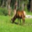
Label: deer